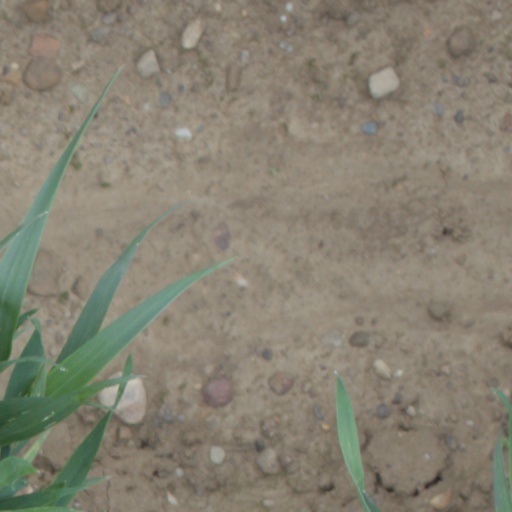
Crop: wheat